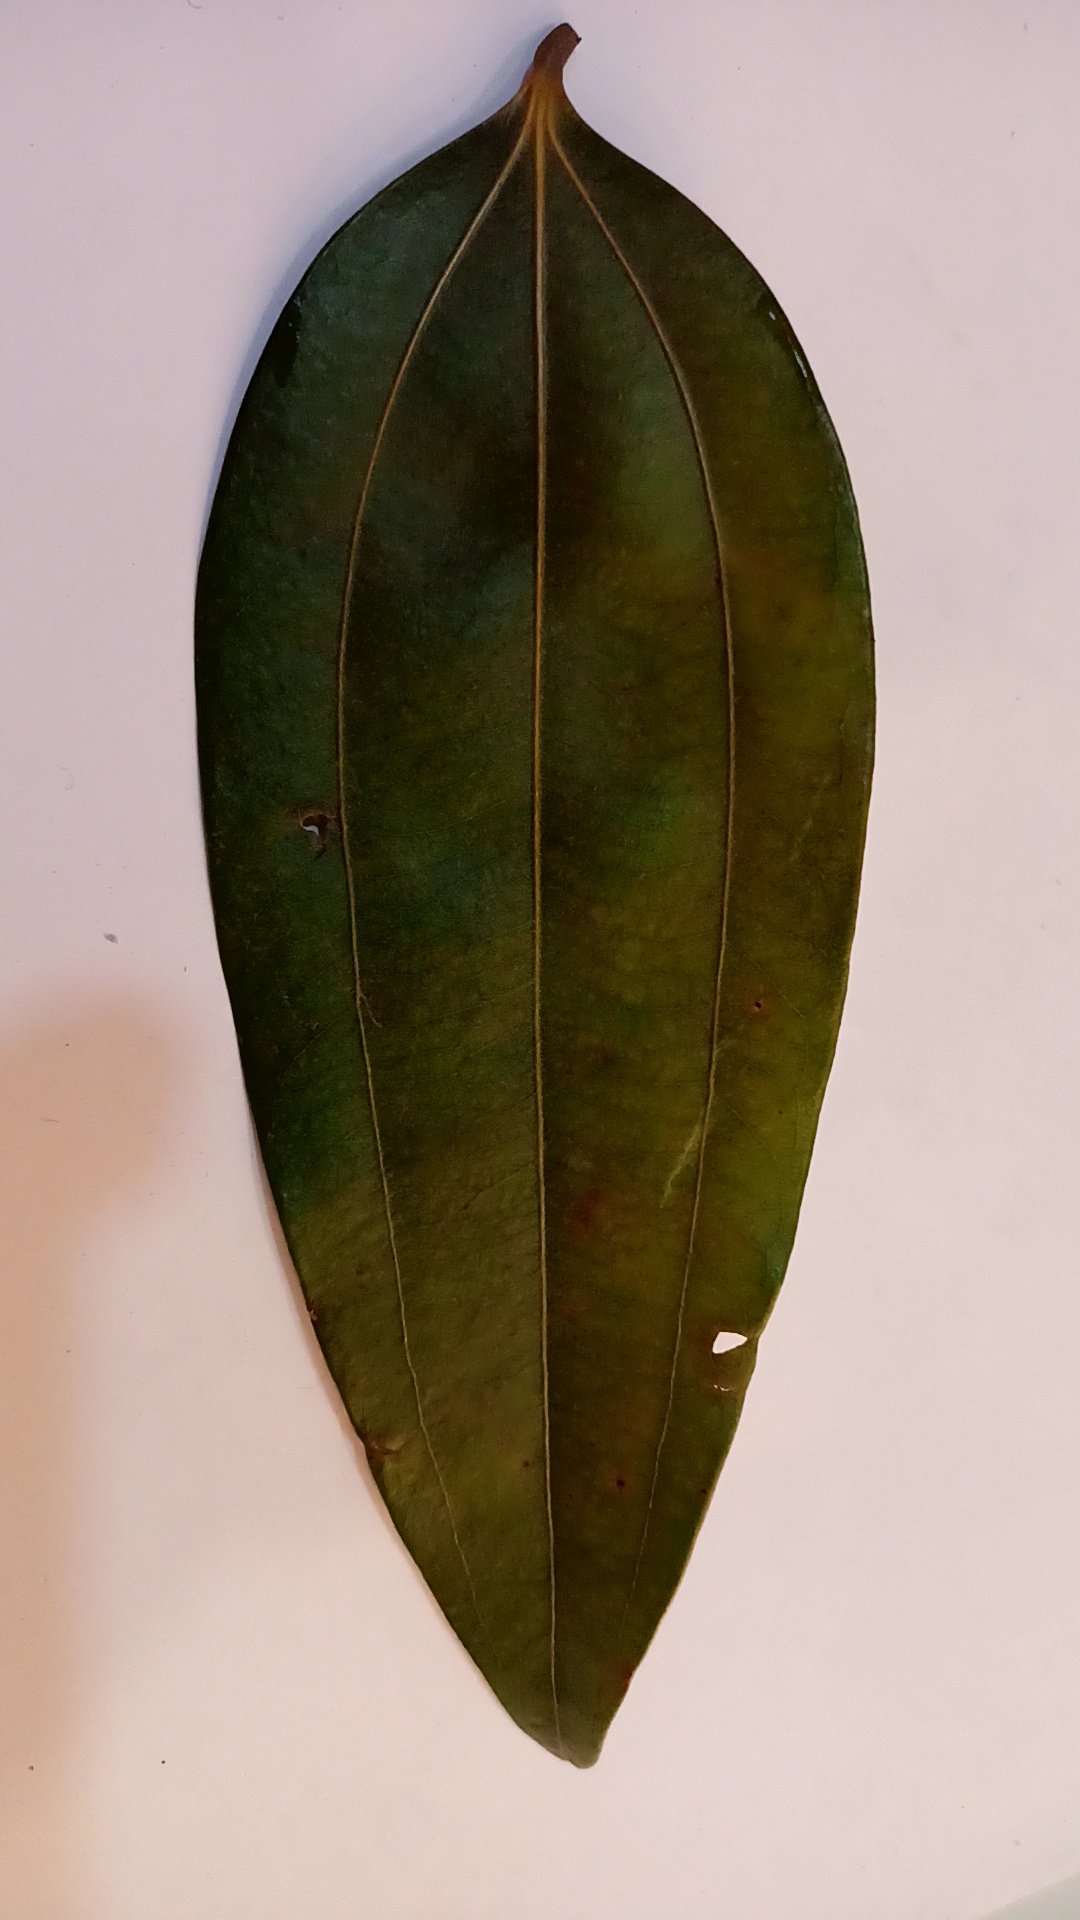
Label: Disease